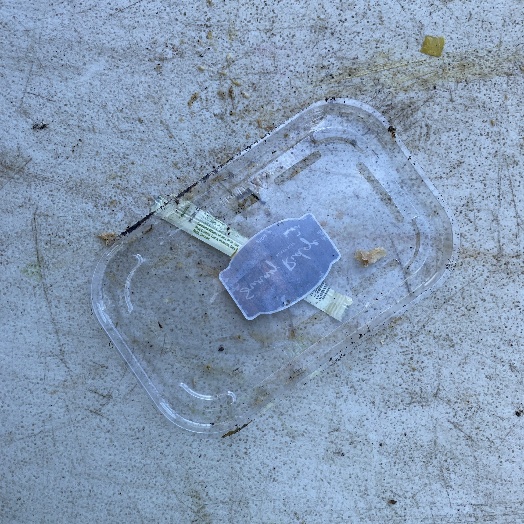
Label: Plastic